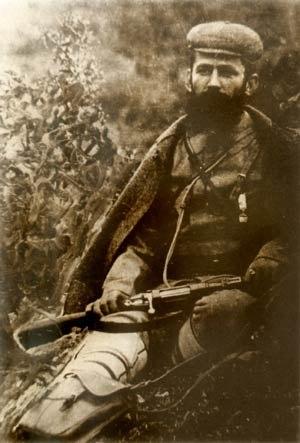
Damian Iovanov Grouev et mort le 23 décembre 1906 dans le massif de Maléchévo est un révolutionnaire autonomiste bulgare. C'est l'un des fondateurs de l'Organisation révolutionnaire intérieure macédono-andrinopolitaine et de l'Organisation révolutionnaire intérieure macédonienne. Il a également joué un rôle clé dans l'insurrection d'Ilinden, dirigée contre le pouvoir ottoman afin d'obtenir l'autonomie de la Macédoine. La plupart des historiens le considèrent comme bulgare mais en Macédoine du Nord actuelle il est considéré comme macédonien.